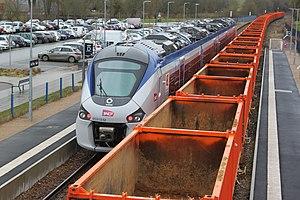
Auffay est une ancienne commune française située dans le département de la Seine-Maritime, en Normandie.